Lewis William Walt

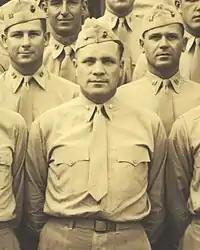
Official USMC photo showing Lew Walt at Quantico, Virginia, ca. 1945.

Early in 1942, Walt volunteered to join the 1st Marine Raider Battalion, and in April 1942 arrived with the battalion on Samoa. On August 7, 1942, as commander of Company A, 1st Raider Battalion, he landed his company in the assault on Tulagi Island in the British Solomon Islands. He was awarded the Silver Star Medal for conspicuous gallantry during this landing. Following this action, he joined the 5th Marines on Guadalcanal, where he took part in combat as commanding officer of the 2nd Battalion, 5th Marines. He was promoted to major in September 1942.